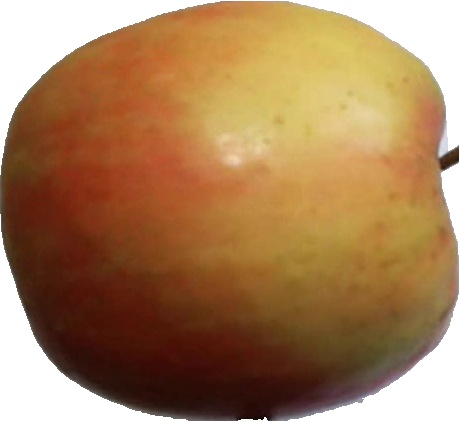
Label: apple_pink_lady_1